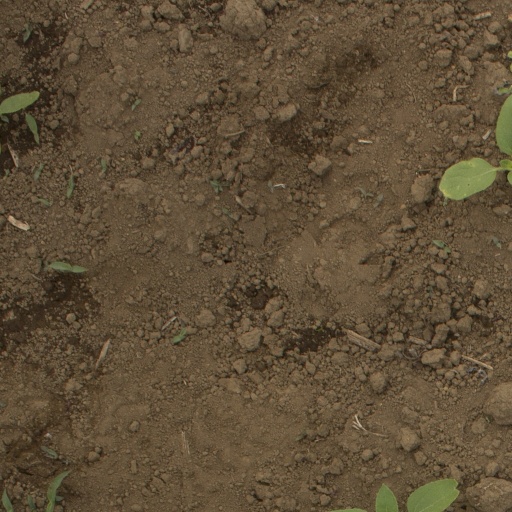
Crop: Jerusalem artichoke